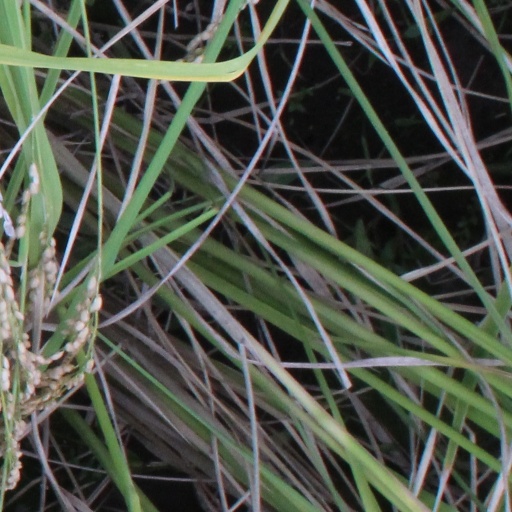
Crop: rice